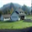
Label: house